Knob Hill Farms

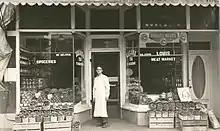
Steve Stavro in front of his father's original store at 1598 Queen St East in East Toronto

Knob Hill Farms began as a small east Toronto fruit stand in 1951, operated by Steve Stavro, his brother Chris and their father. Stavro said he took the name from a box of produce from California. At the time, Stavro had dropped out of high school to work in retail with his father. By 1954, Steve was running his own traditional grocery store at 425–427 Danforth Avenue. By the late 1950s, Stavro was operating nine grocery stores and outdoor markets in Toronto.